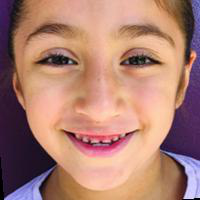
Age group: age 11-20